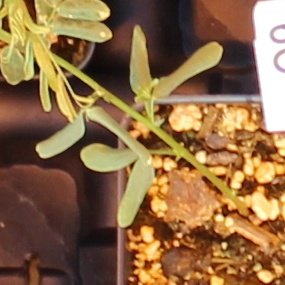
Label: Lentil